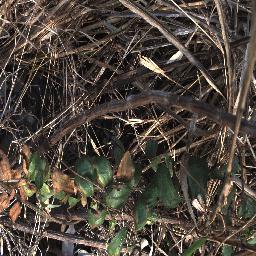
Label: chinee_apple